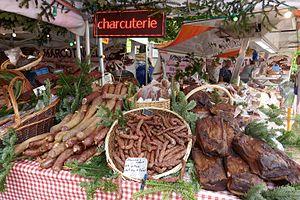
Charcuterie fumée des Vosges (Anould) au Salon de la Gastronomie dans le cadre du Festival international de géographie (FIG) de Saint-Dié-des-Vosges.
La cuisine française fait référence à divers styles gastronomiques dérivés de la tradition française. Elle a évolué au cours des siècles, suivant ainsi les changements sociaux et politiques du pays. Le Moyen Âge a vu le développement de somptueux banquets qui ont porté la gastronomie française à un niveau supérieur, avec une nourriture décorée et fortement assaisonnée par des chefs tel Guillaume Tirel. Au XVIIᵉ siècle, les habitudes ont changé, avec une utilisation moins systématique des épices et avec le développement de l'utilisation des herbes aromatiques et de techniques raffinées, initiées par François Pierre de La Varenne et par d'autres dignitaires de Napoléon Bonaparte, comme Marie-Antoine Carême.
La cuisine lorraine est la cuisine traditionnelle pratiquée dans la région Lorraine dans le nord-est de la France.